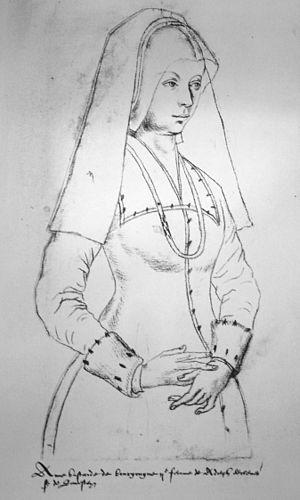
Le Recueil d'Arras est le titre donné à un manuscrit conservé à la bibliothèque municipale d'Arras et contenant une collection de portraits dessinés dans le troisième quart du XVIᵉ siècle.